Sikhism in the United Kingdom

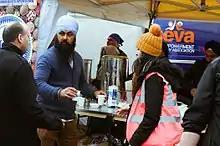

There have been sixteen Sikh MPs and eight Sikh peers in the UK's history. The first Sikh MP, Piara Singh Khabra was elected in 1992 from Ealing Southall and the first Sikh peer was Tarsem King of West Bromwich, appointed in 1999. Currently, there are seven Sikh peers and eleven Sikh MPs; Sikhs make up of the House of Lords and of the House of Commons, while making up of the British population.